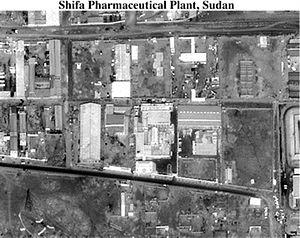
L'opération Infinite Reach est le nom de code d'une campagne de bombardements américaines à l'aide de 79 BGM-109 Tomahawk contre des bases terroristes en Afghanistan et une usine pharmaceutique au Soudan le 20 août 1998.